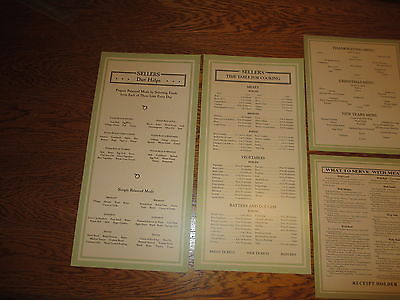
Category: cabinet